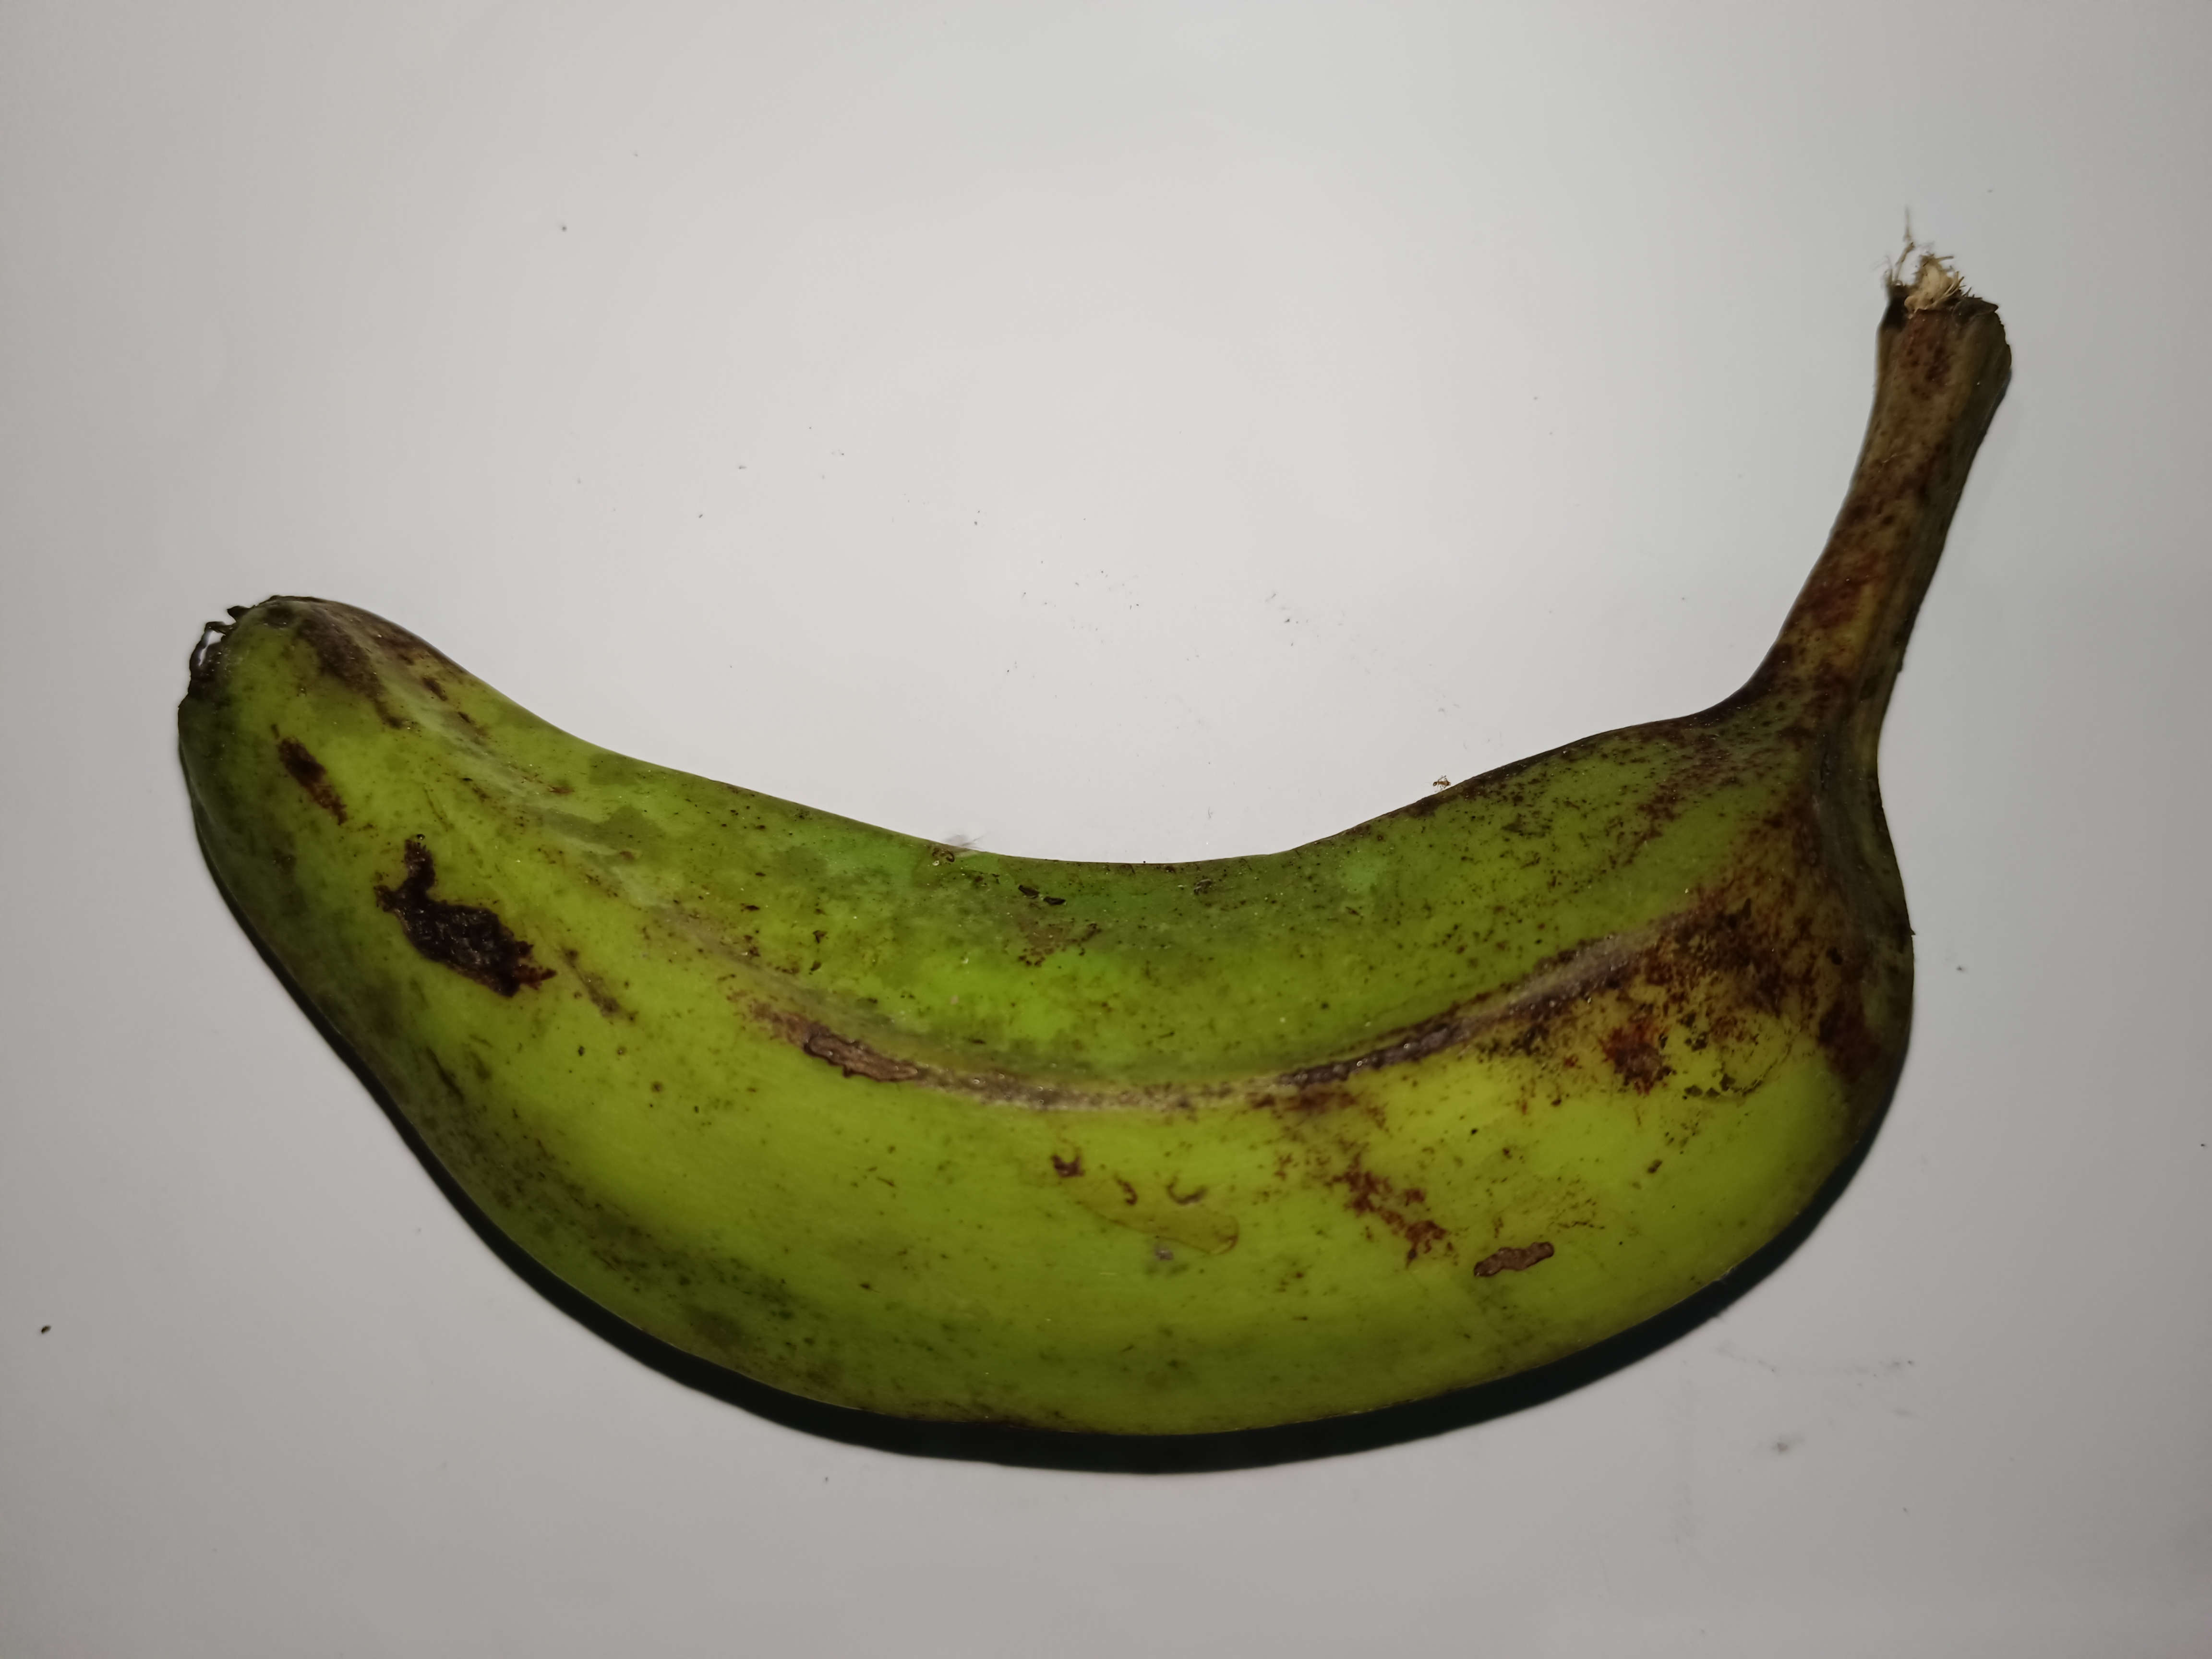
Banana variety: Anaji